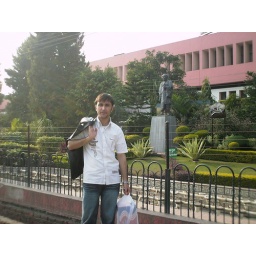
this is me taken this pic near to clock tower dehradun